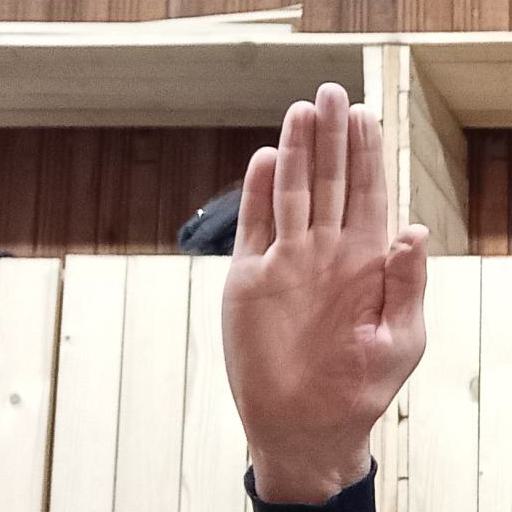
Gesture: stop